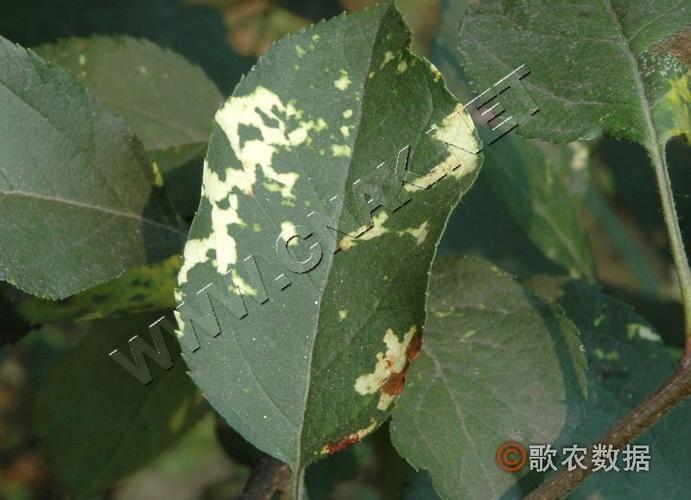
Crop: apple
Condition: mosaic_virus